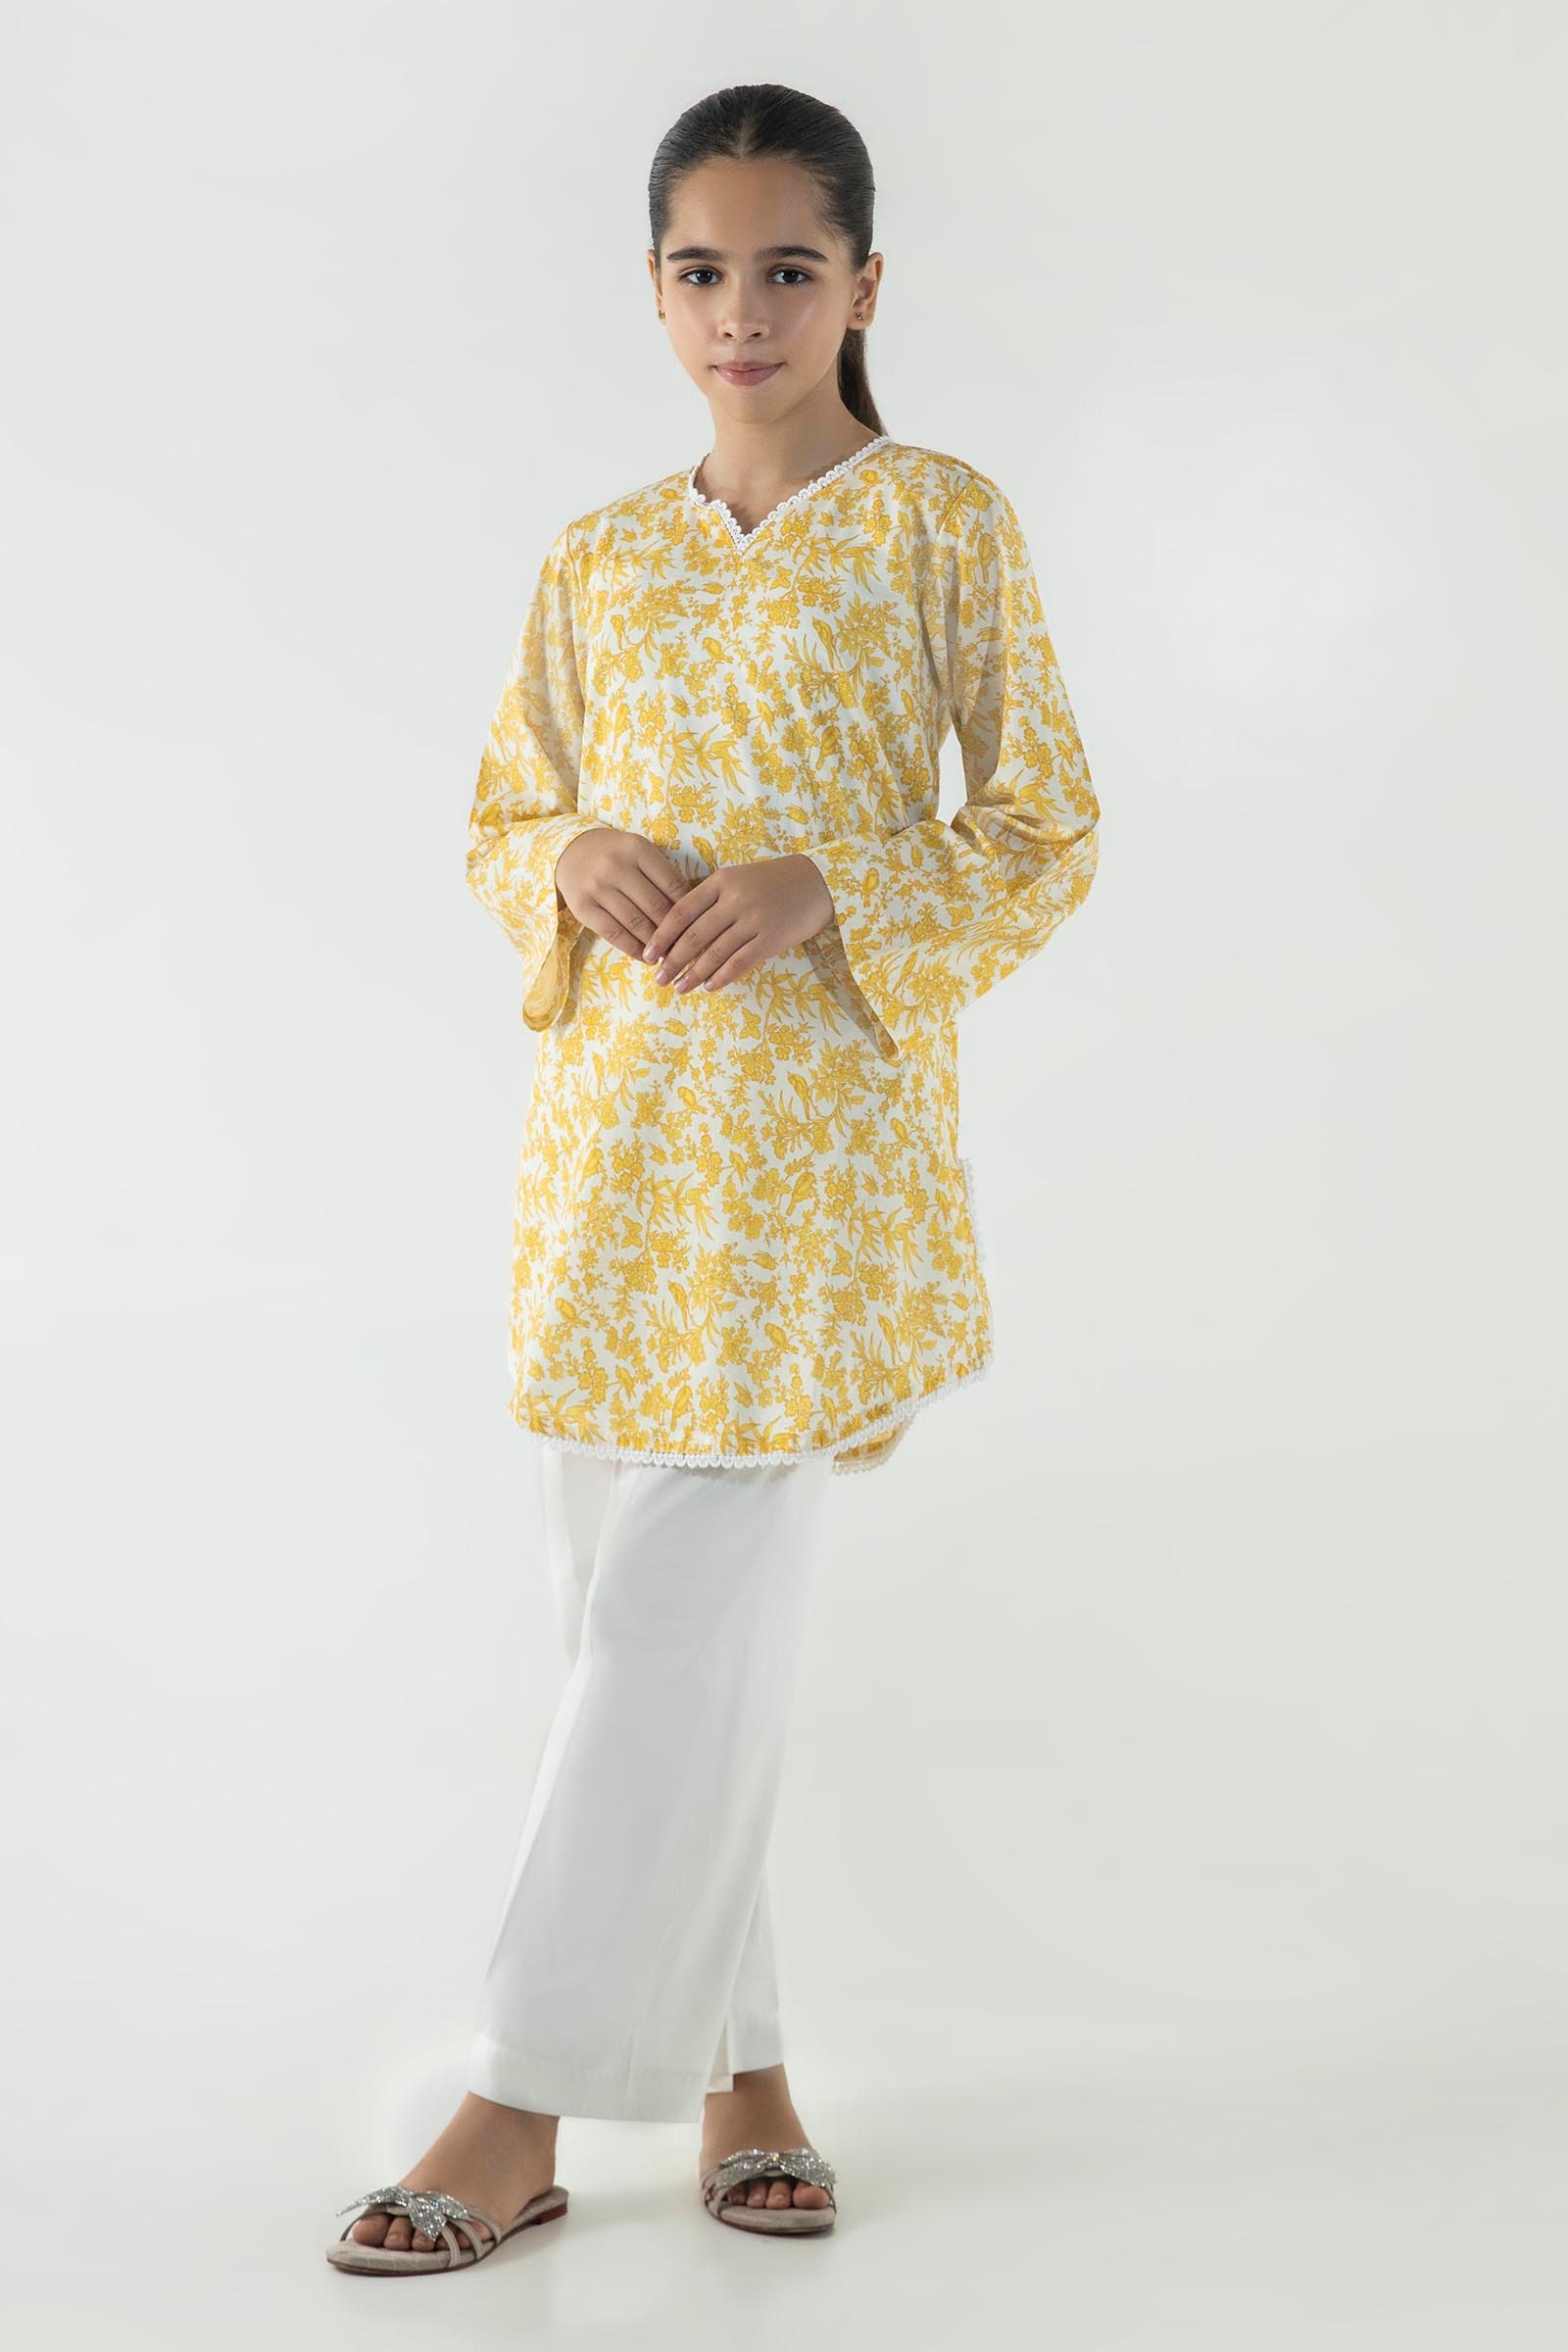
yellow kamla print tunic